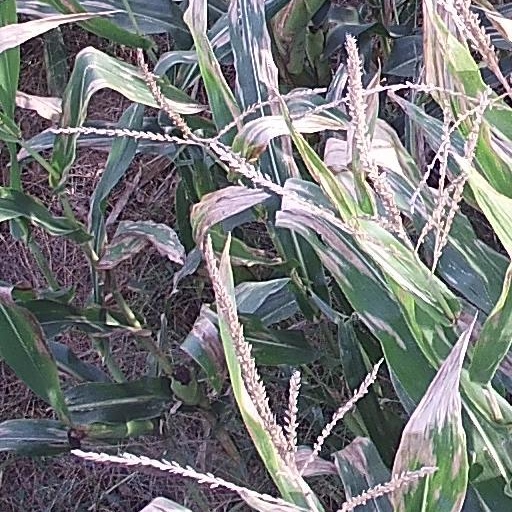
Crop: maize; corn